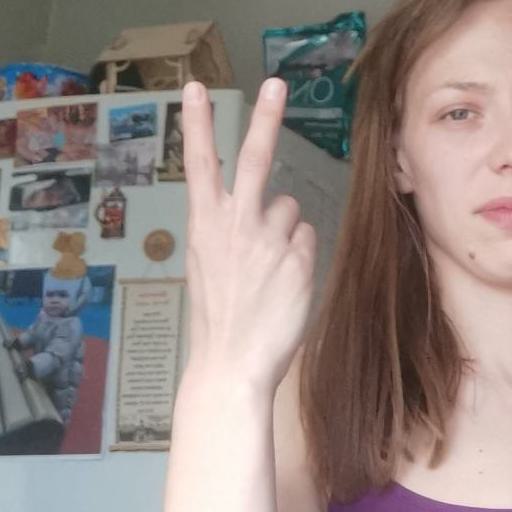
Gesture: peace_inverted